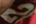
Number: 2